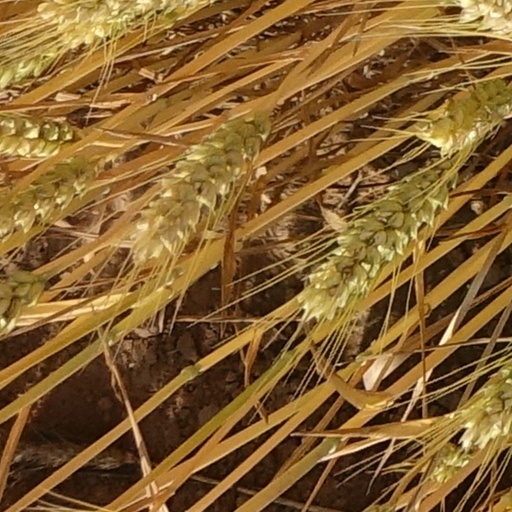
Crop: wheat